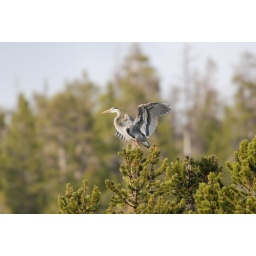
Blue Heron landing on a tree acroos the Yellowstone river near there nest.